Mawlana Bhashani Science and Technology University

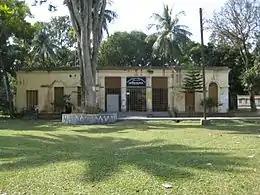

Cultural activities such as Ekushey February (International Mother Language Day), Shwadhinota Dibosh (Independence Day), Bijoy Dibosh (Victory Day), Mawlana Bhashani's birth and death anniversaries, Pohela Boishakh (the first day of the Bengali calendar) and Boshonto Boron (the first day of spring in the Bengali calendar) are celebrated annually. In addition, many other festivals such as programming contests, seminars, workshops, symposiums, debating competitions, quiz contests, a film festival and a book fair are organized throughout the year.